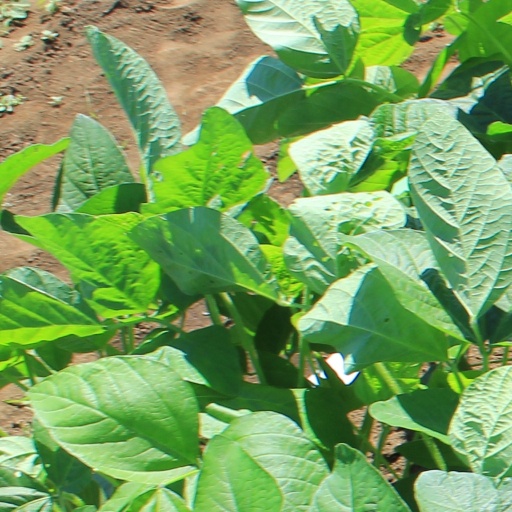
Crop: soybean